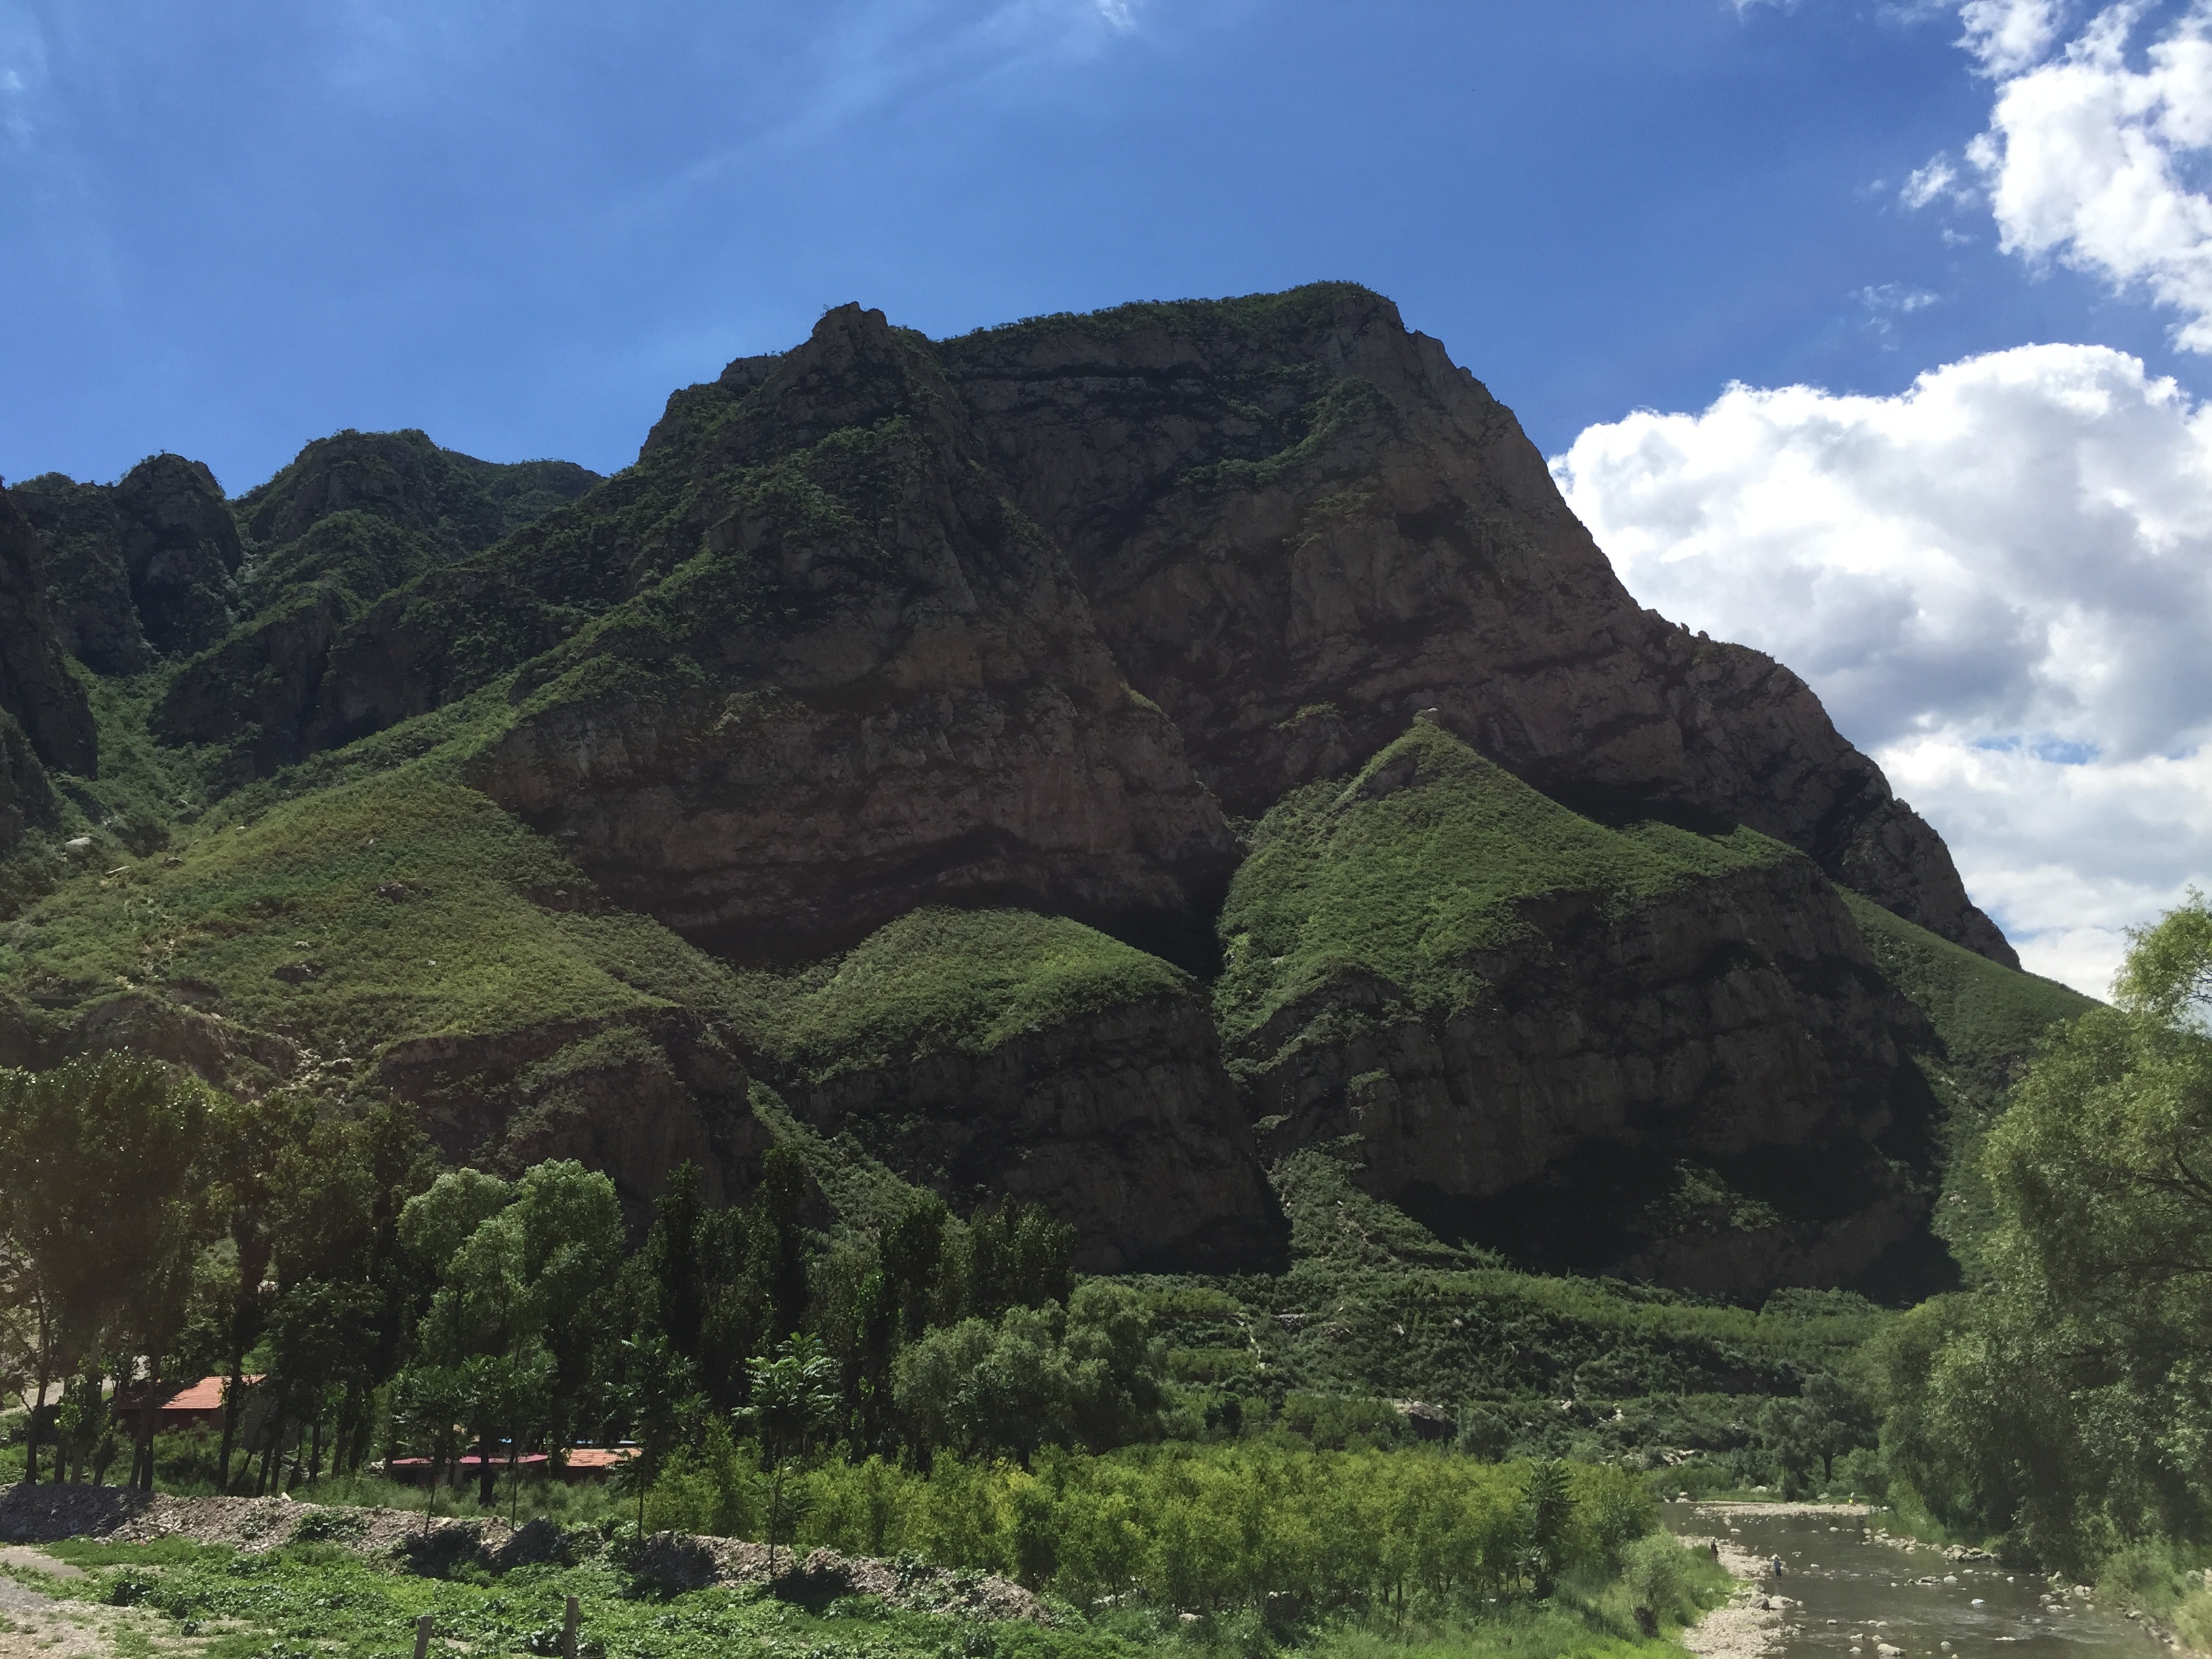
landscape, nature, rock, mountain, hill, valley, mountain range, cliff, distance, alpine, highland, terrain, ridge, geology, badlands, plateau, fell, ecosystem, landform, it states the grand canyon, geographical feature, mountainous landforms